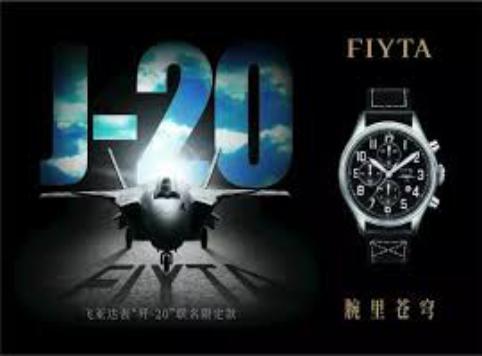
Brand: fiyta
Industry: Electronic